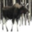
Label: deer